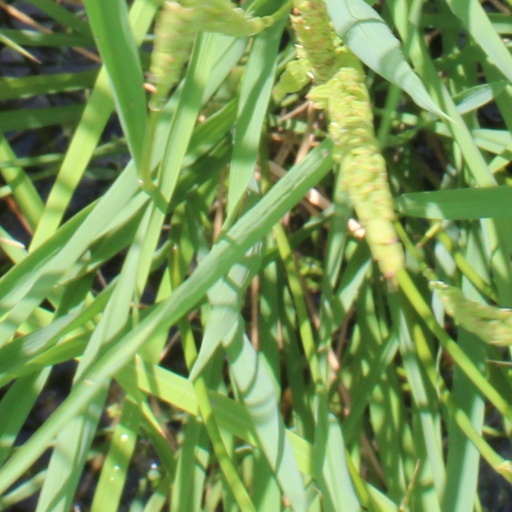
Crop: rice